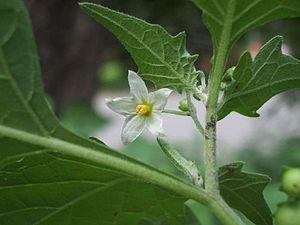
Avec environ 1400 espèces, le genre Solanum est le plus riche en espèces de la famille des Solanaceae et l'un des plus grands des angiospermes.